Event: Nepal Earthquake
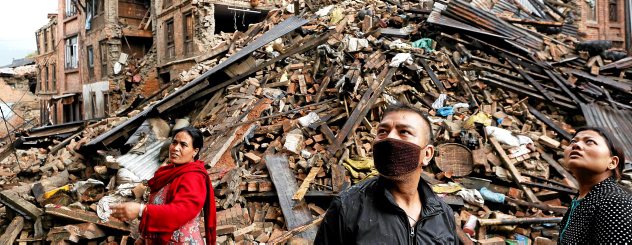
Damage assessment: damage